Jerky

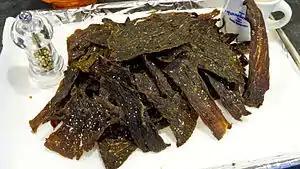
Jerky

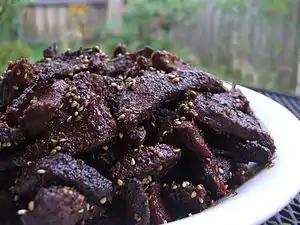
Orange-marinated beef jerky

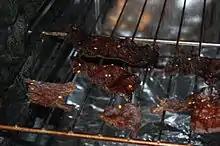
Beef jerky being dried

Jerky is lean trimmed meat strips which are dehydrated to prevent spoilage and seasoned to varying degrees. Normally, this drying includes the addition of salt to prevent microbial growth through osmosis. The word "jerky" derives from the Quechua word "ch'arki" which means "dried, salted meat".